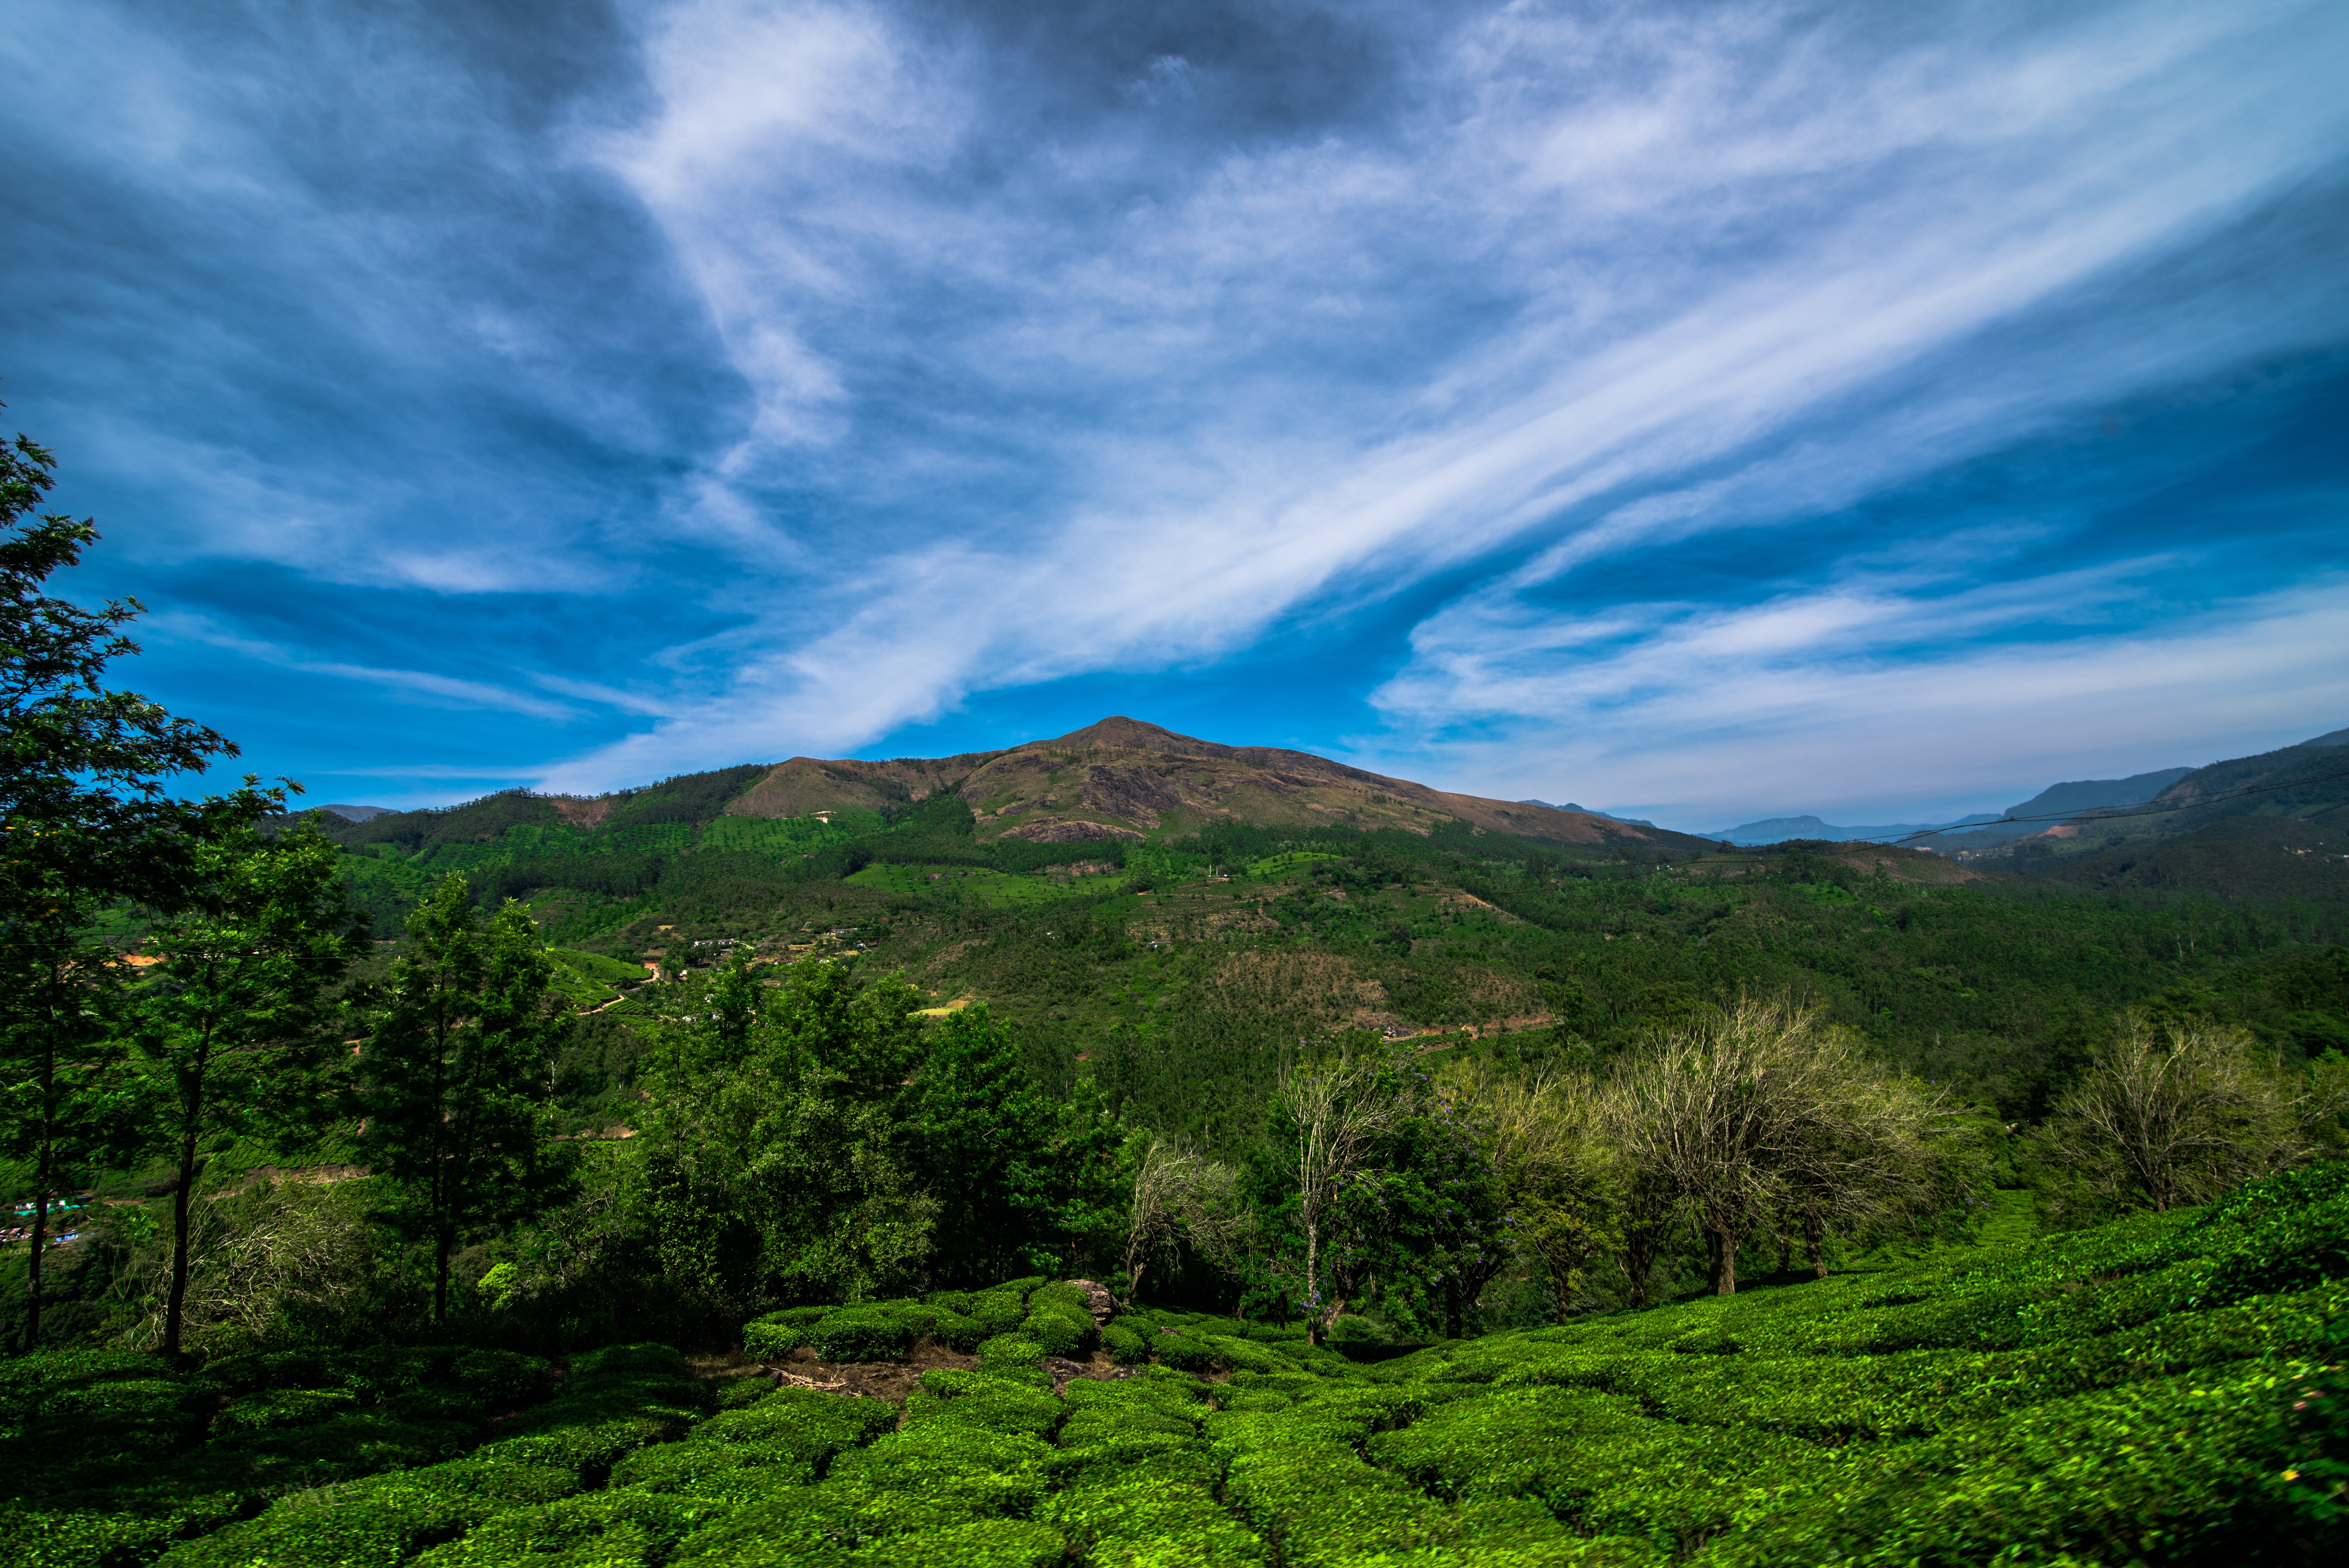
landscape, tree, nature, forest, outdoor, wilderness, mountain, cold, cloud, sky, meadow, sunlight, hill, adventure, valley, mountain range, travel, green, natural, blue, tourism, highland, ridge, plateau, habitat, ecosystem, rural area, natural environment, geographical feature, atmospheric phenomenon, mountainous landforms